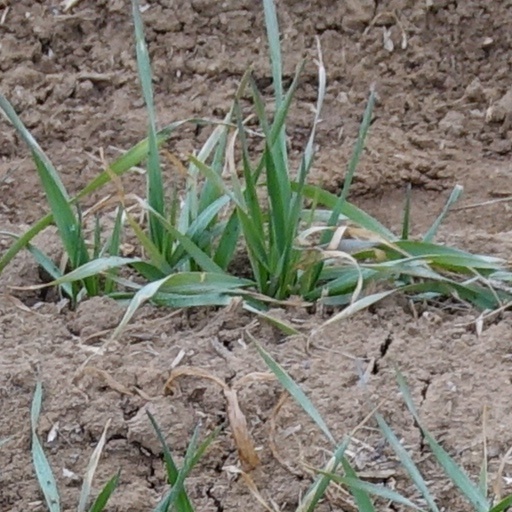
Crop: wheat